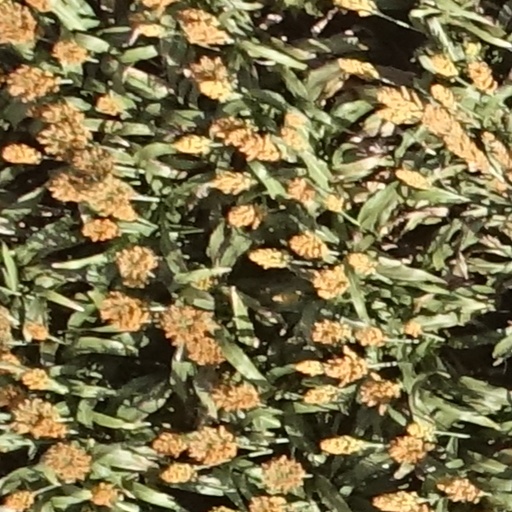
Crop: sorghum